Architectural painting

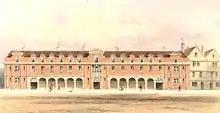
Thomas H. Shepherd, 1853, "New England Bank", British Museum

Architectural paintings, and the related vedute or cityscapes, were especially popular in 18th century Italy. Another genre closely related to architectural painting proper were the capriccios, fantasies set in and focusing on an imaginary architecture.